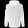
Label: Coat